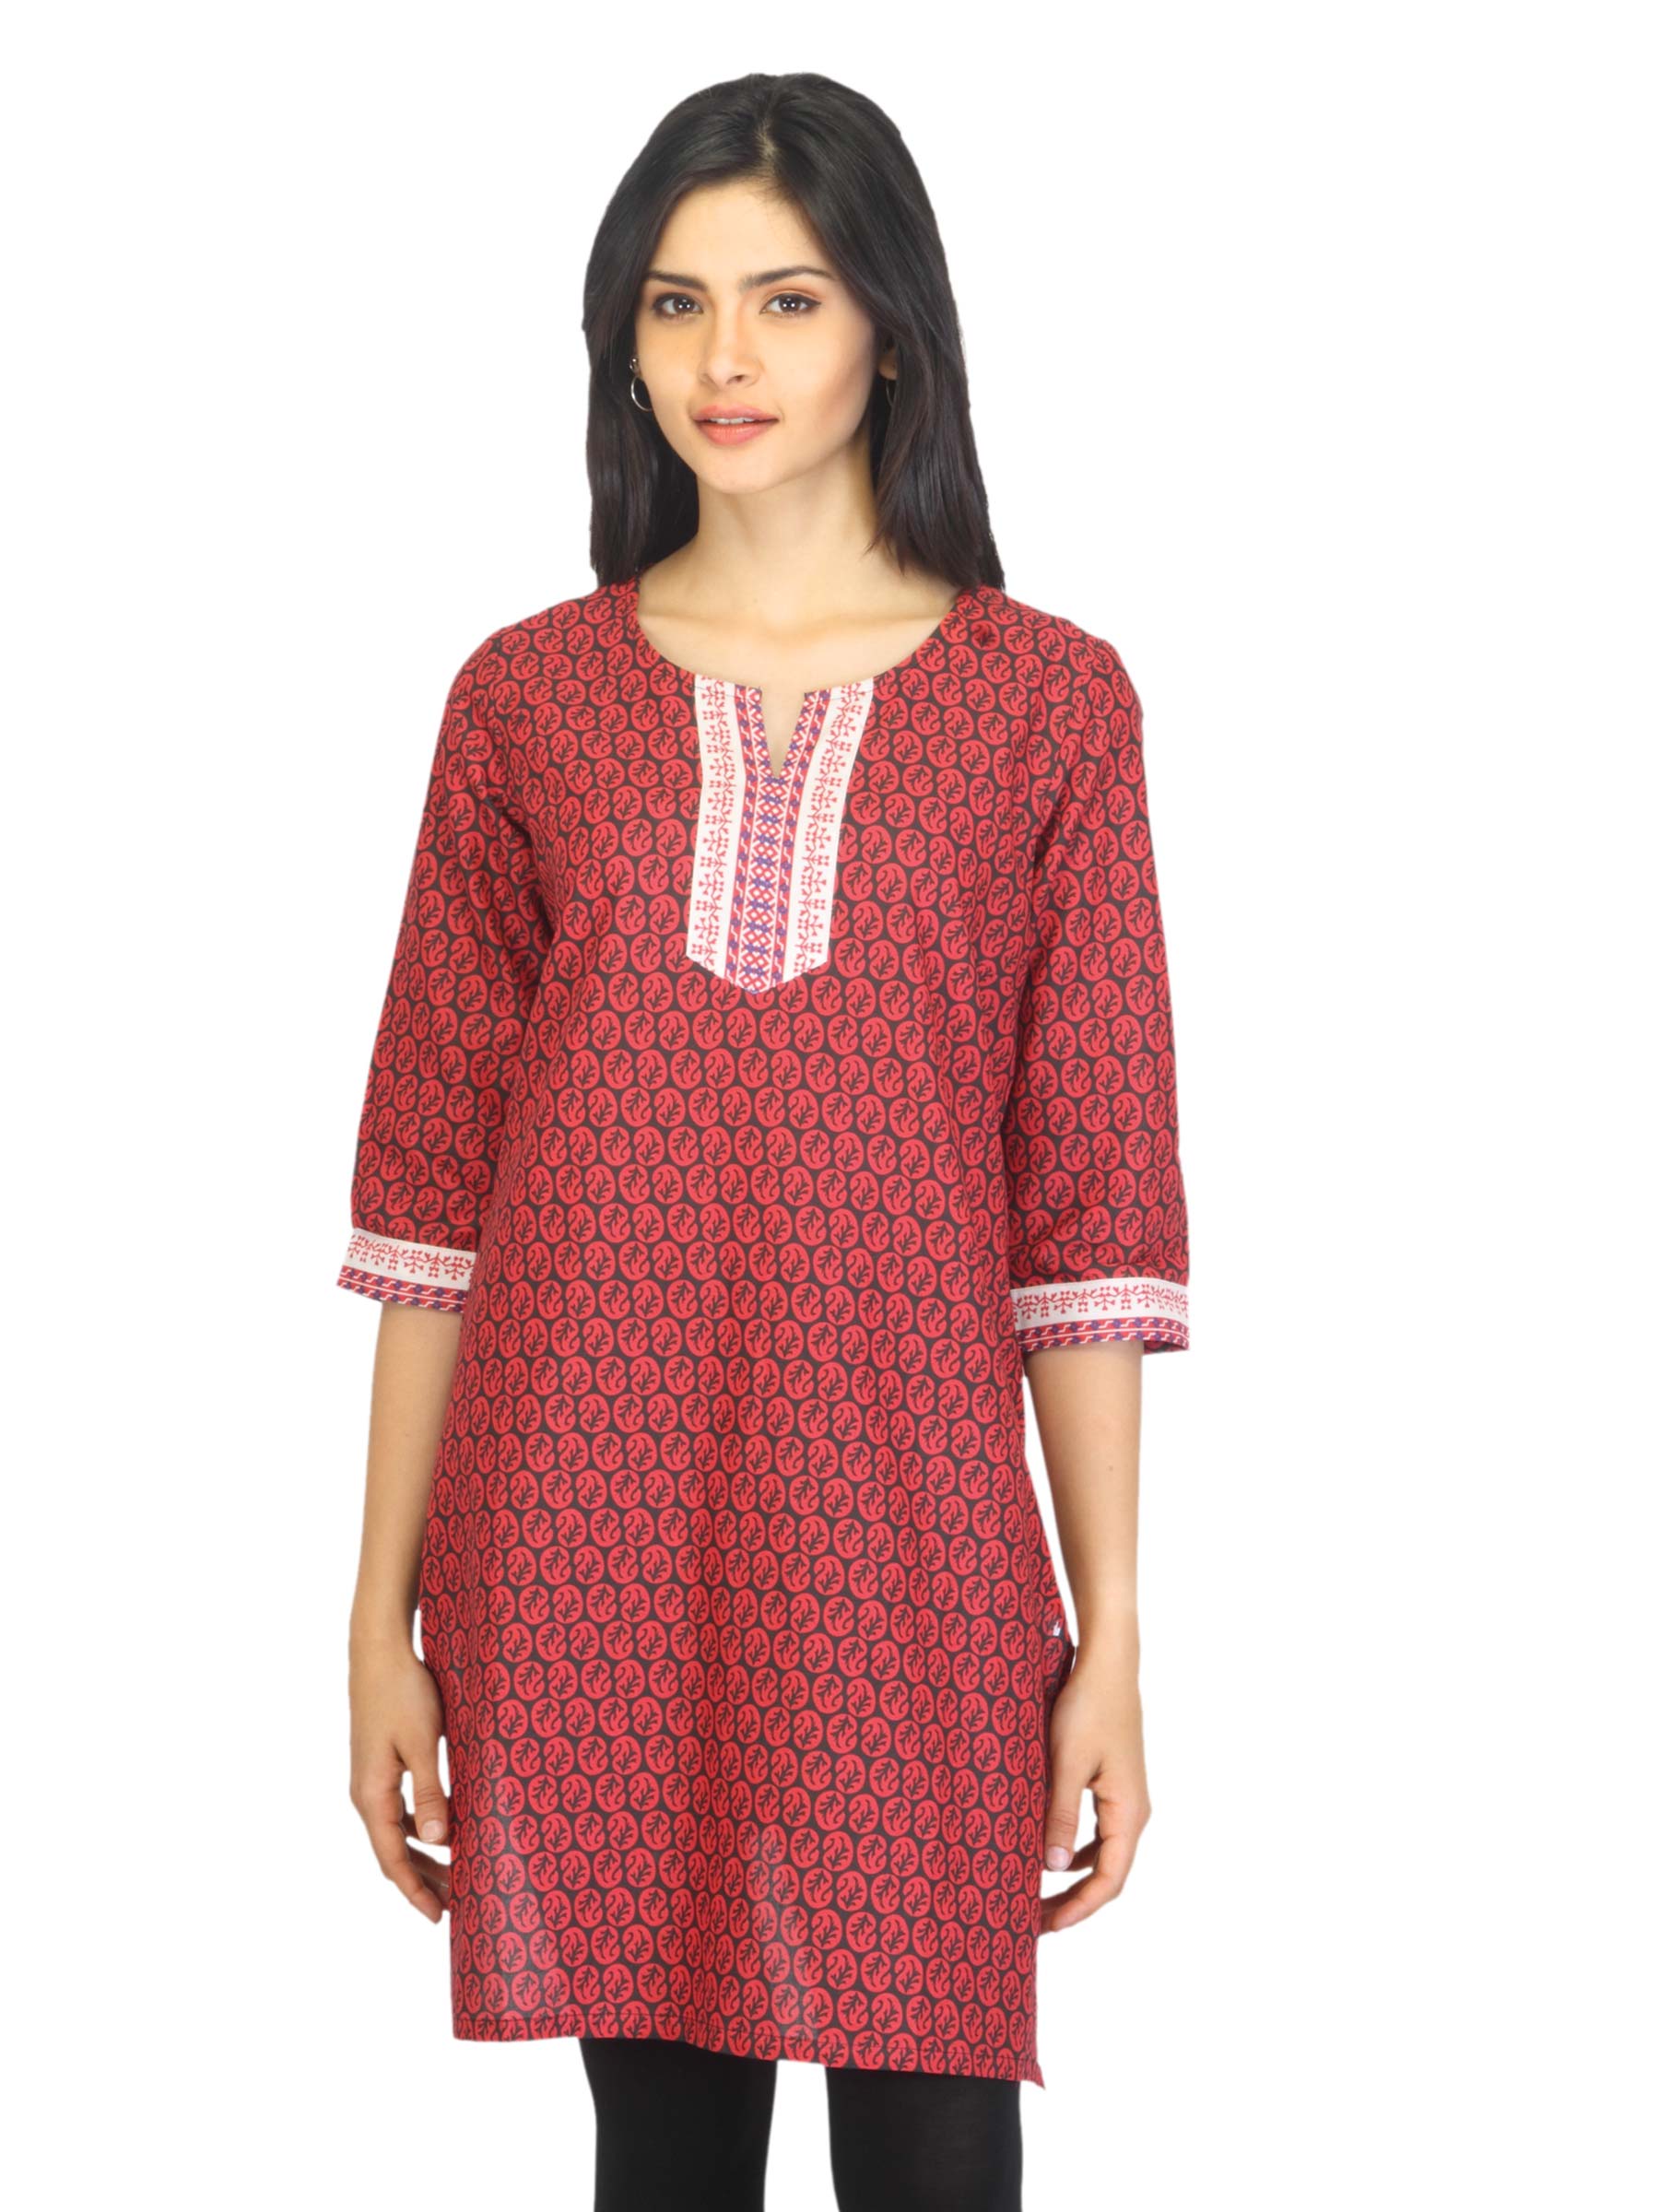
Aurelia Women Printed Red Kurta
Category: Apparel / Topwear / Kurtas
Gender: Women
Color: Red
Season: Summer 2012
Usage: Ethnic